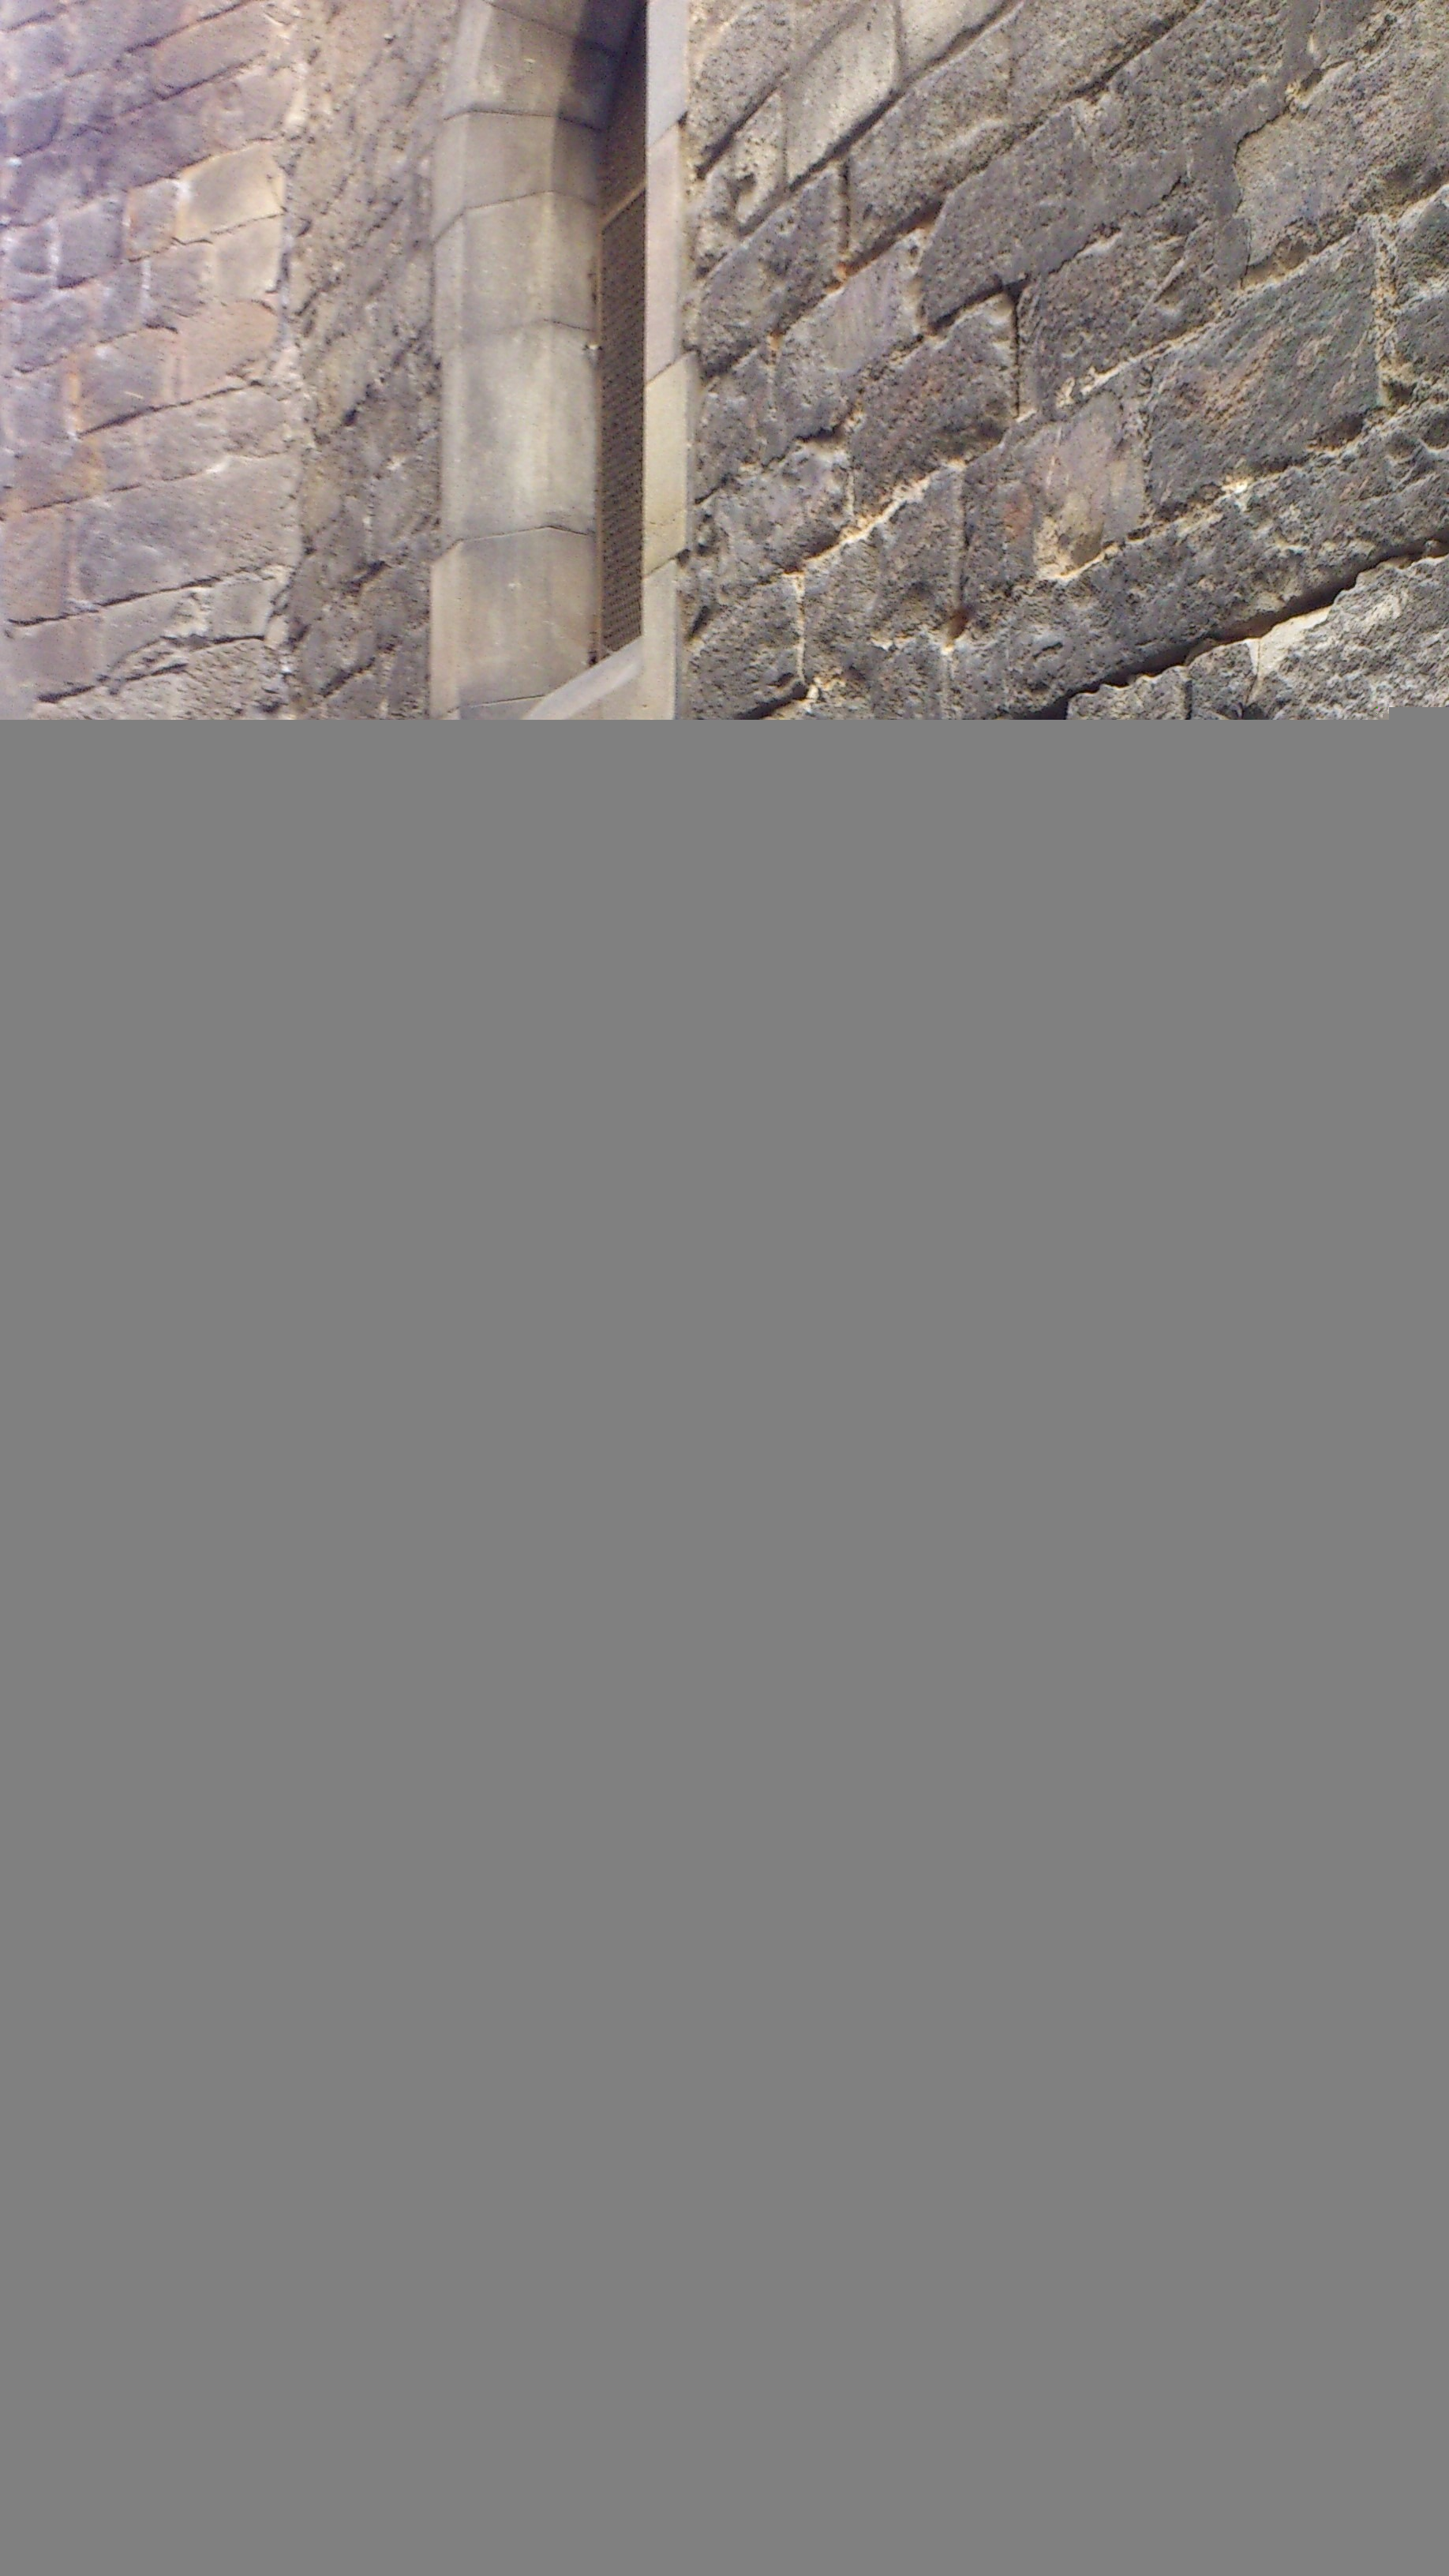
structure, floor, adventure, alley, wall, line, column, vehicle, motorcycle, curtain, barcelona, material, interior design, textile, design, oldtimer, collector's item, motorcycle tour, window covering, window treatment